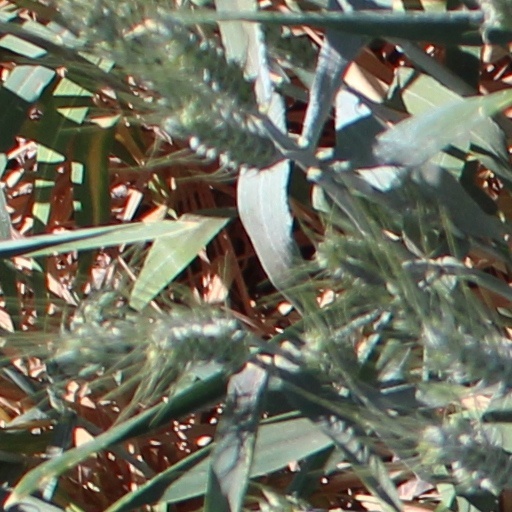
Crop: wheat